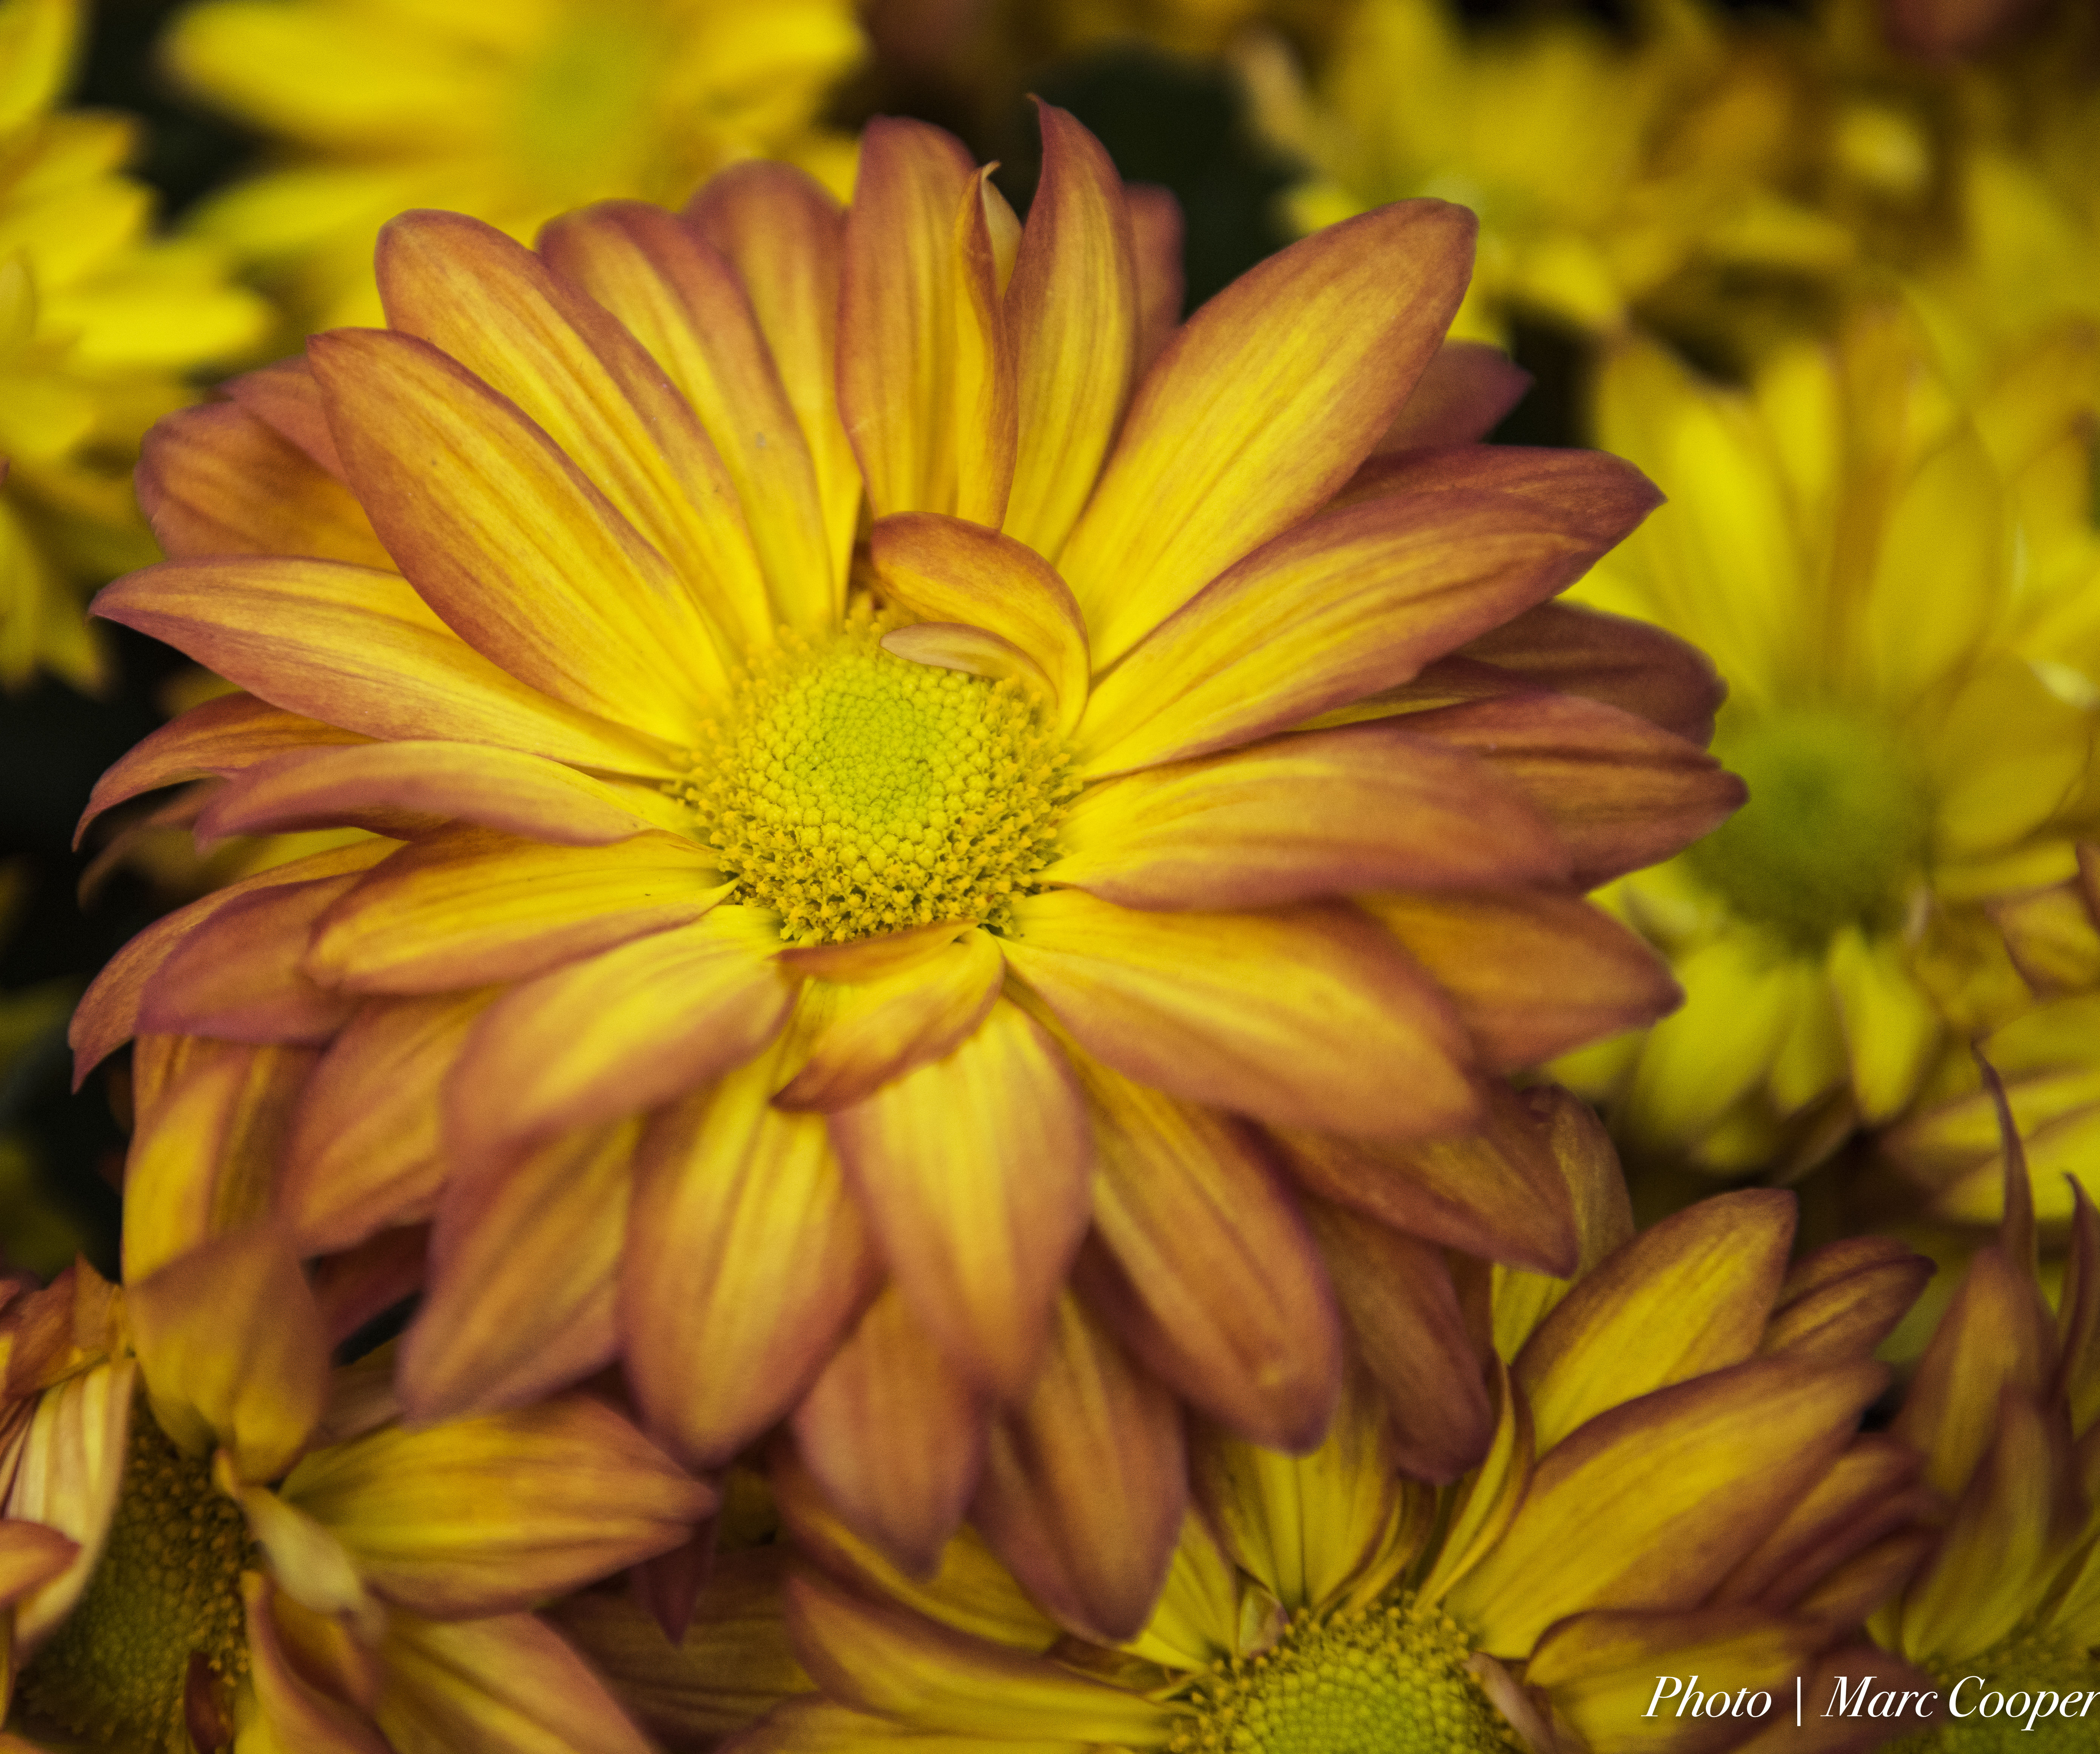
plant, flower, petal, yellow, flora, close up, cool image, i, macro photography, flowering plant, daisy family, land plant, chrysanths